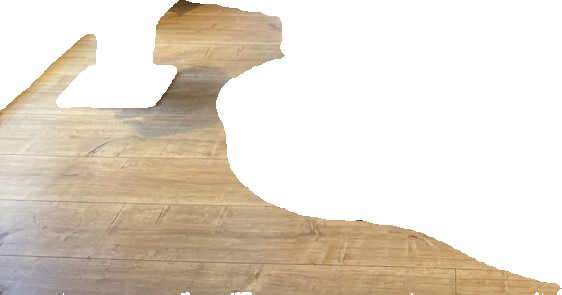
Surface category: floors